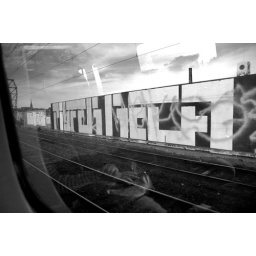
A passenger is reflected in the window of a train in Melbourne, as it passes by a graffitied wall.